Tangut dharani pillars

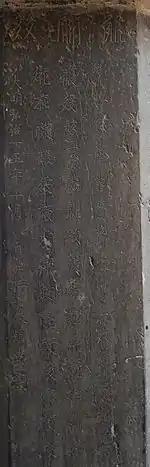
Detail of one face of Pillar A, showing the Tangut title and part of the dharani text, as well as a date in Chinese corresponding to 1502.

Both pillars are octagonal in form, and have a base and a mushroom-shaped canopy. Pillar A is high and Pillar B is high. The two pillars are engraved with Tangut text on most of their sides (983 characters on 6 out of 8 sides on Pillar A, and 1,029 characters on 5 out of 8 sides on Pillar B), and there is a single line of Chinese text on one of the pillars (Pillar A). There are no relief sculptures or engraved decoration on either pillars.